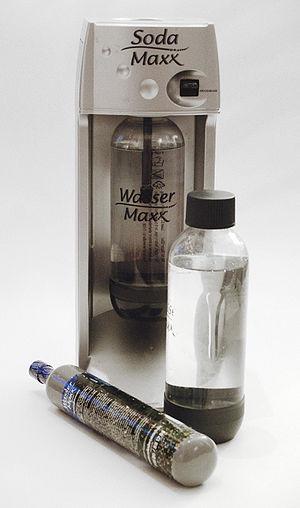
Appareil domestique pour fabrication d'eau gazeuse avec bouteilles et cartouche de CO2
L'eau gazeuse, également appelée eau acidulée, eau effervescente, eau pétillante, eau gazéifiée, ou encore soda club ou soda nature en Amérique du Nord, est une eau dans laquelle un ou plusieurs gaz se trouvent dissous par une action naturelle ou artificielle.